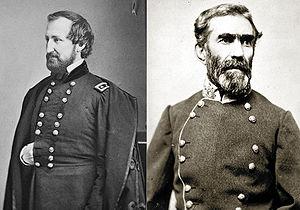
La campagne de Chickamauga regroupe les manœuvres militaires et les combats qui opposèrent l'armée nordiste du Cumberland à l'armée sudiste du Tennessee, dans le nord-ouest de l'État de Géorgie, du 21 août au 20 septembre 1863, pendant la guerre de Sécession.
La Campagne de Tullahoma est une série de manœuvres militaires et de combats entre l'armée de l'Union et l'armée des États confédérés, au début de l'année 1863, sur le théâtre occidental de la guerre de Sécession.